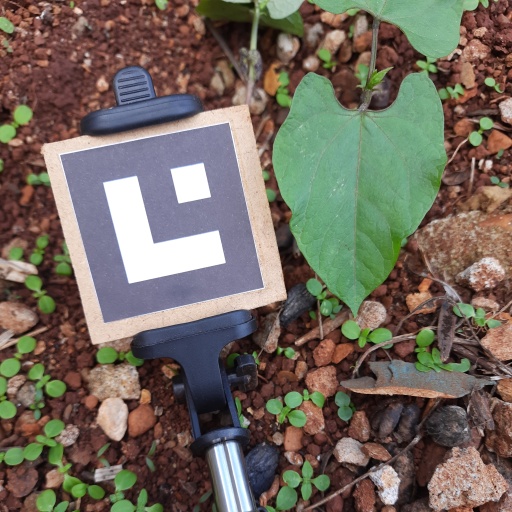
Observations: wavy surface, no eating holes, under shade